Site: brandenburg
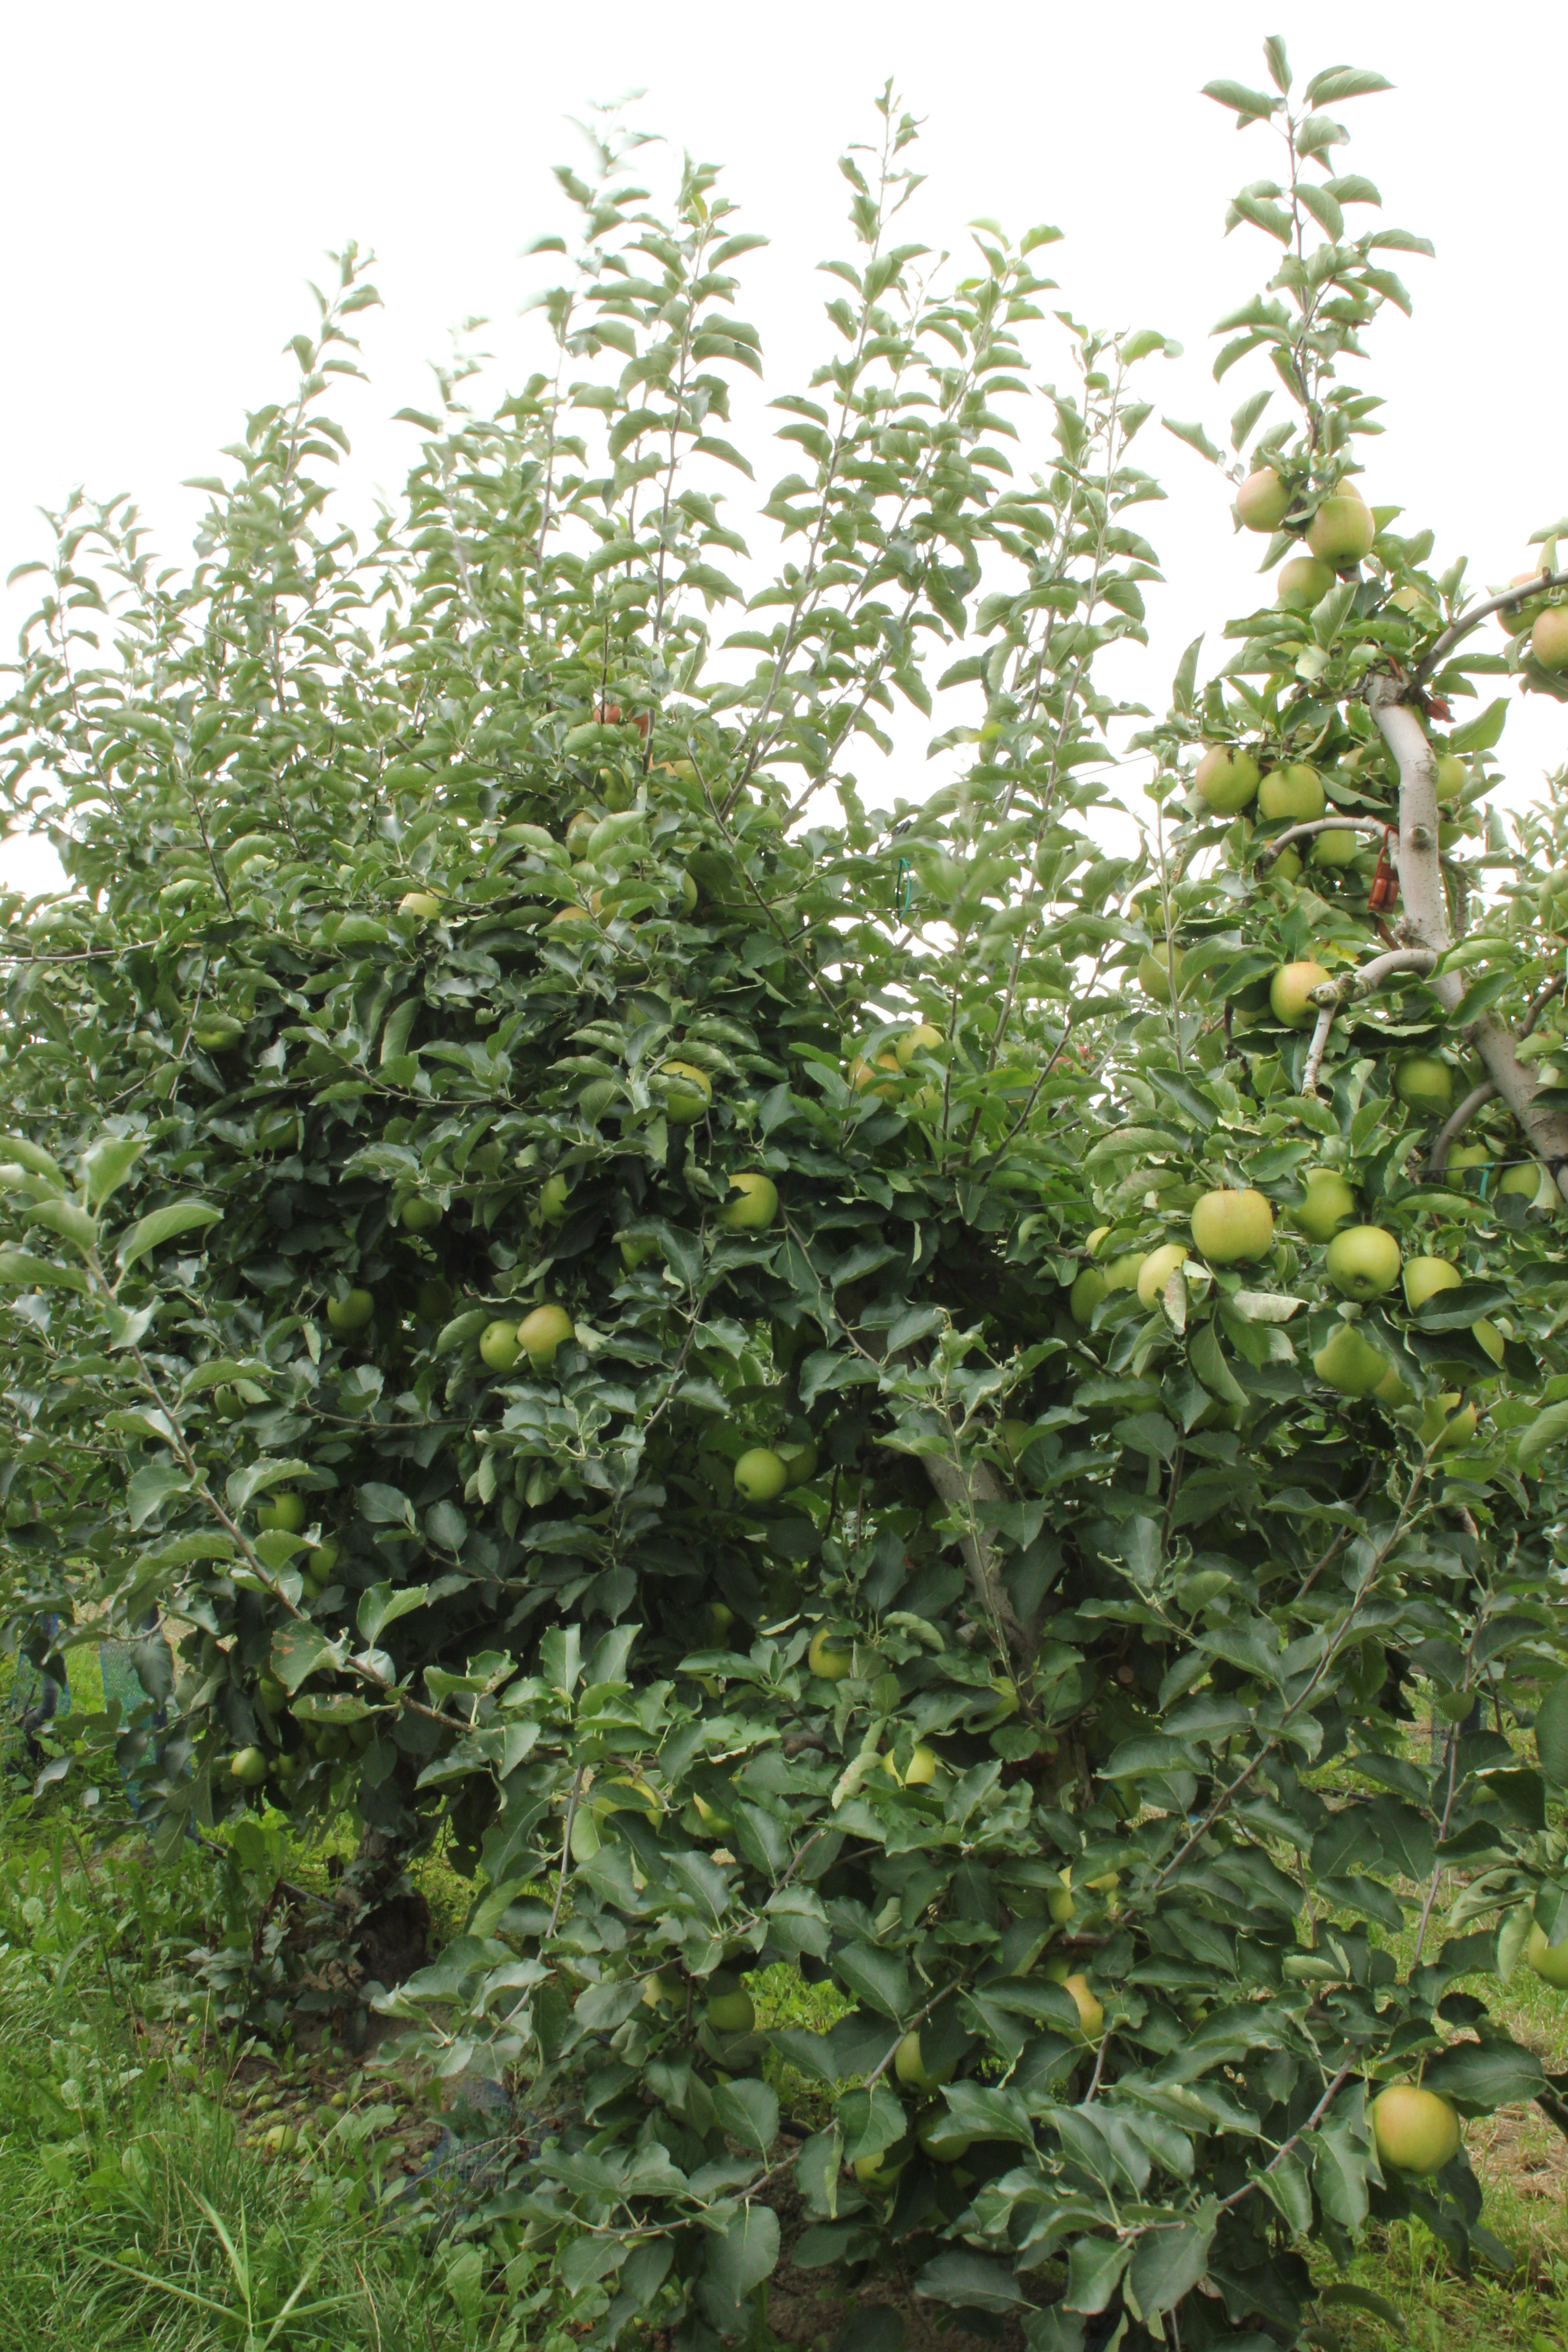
Growth stage (BBCH 87): Maturity of fruit and seed